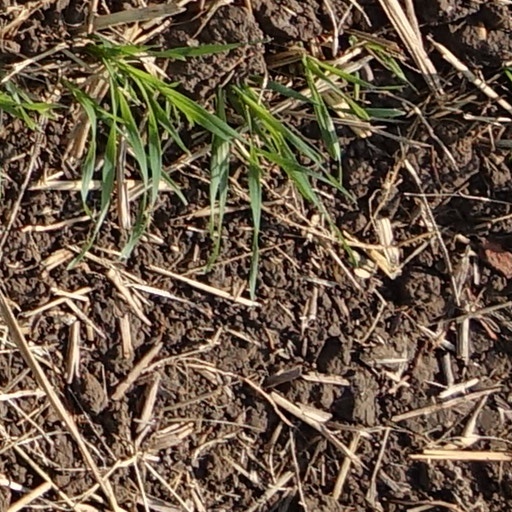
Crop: wheat